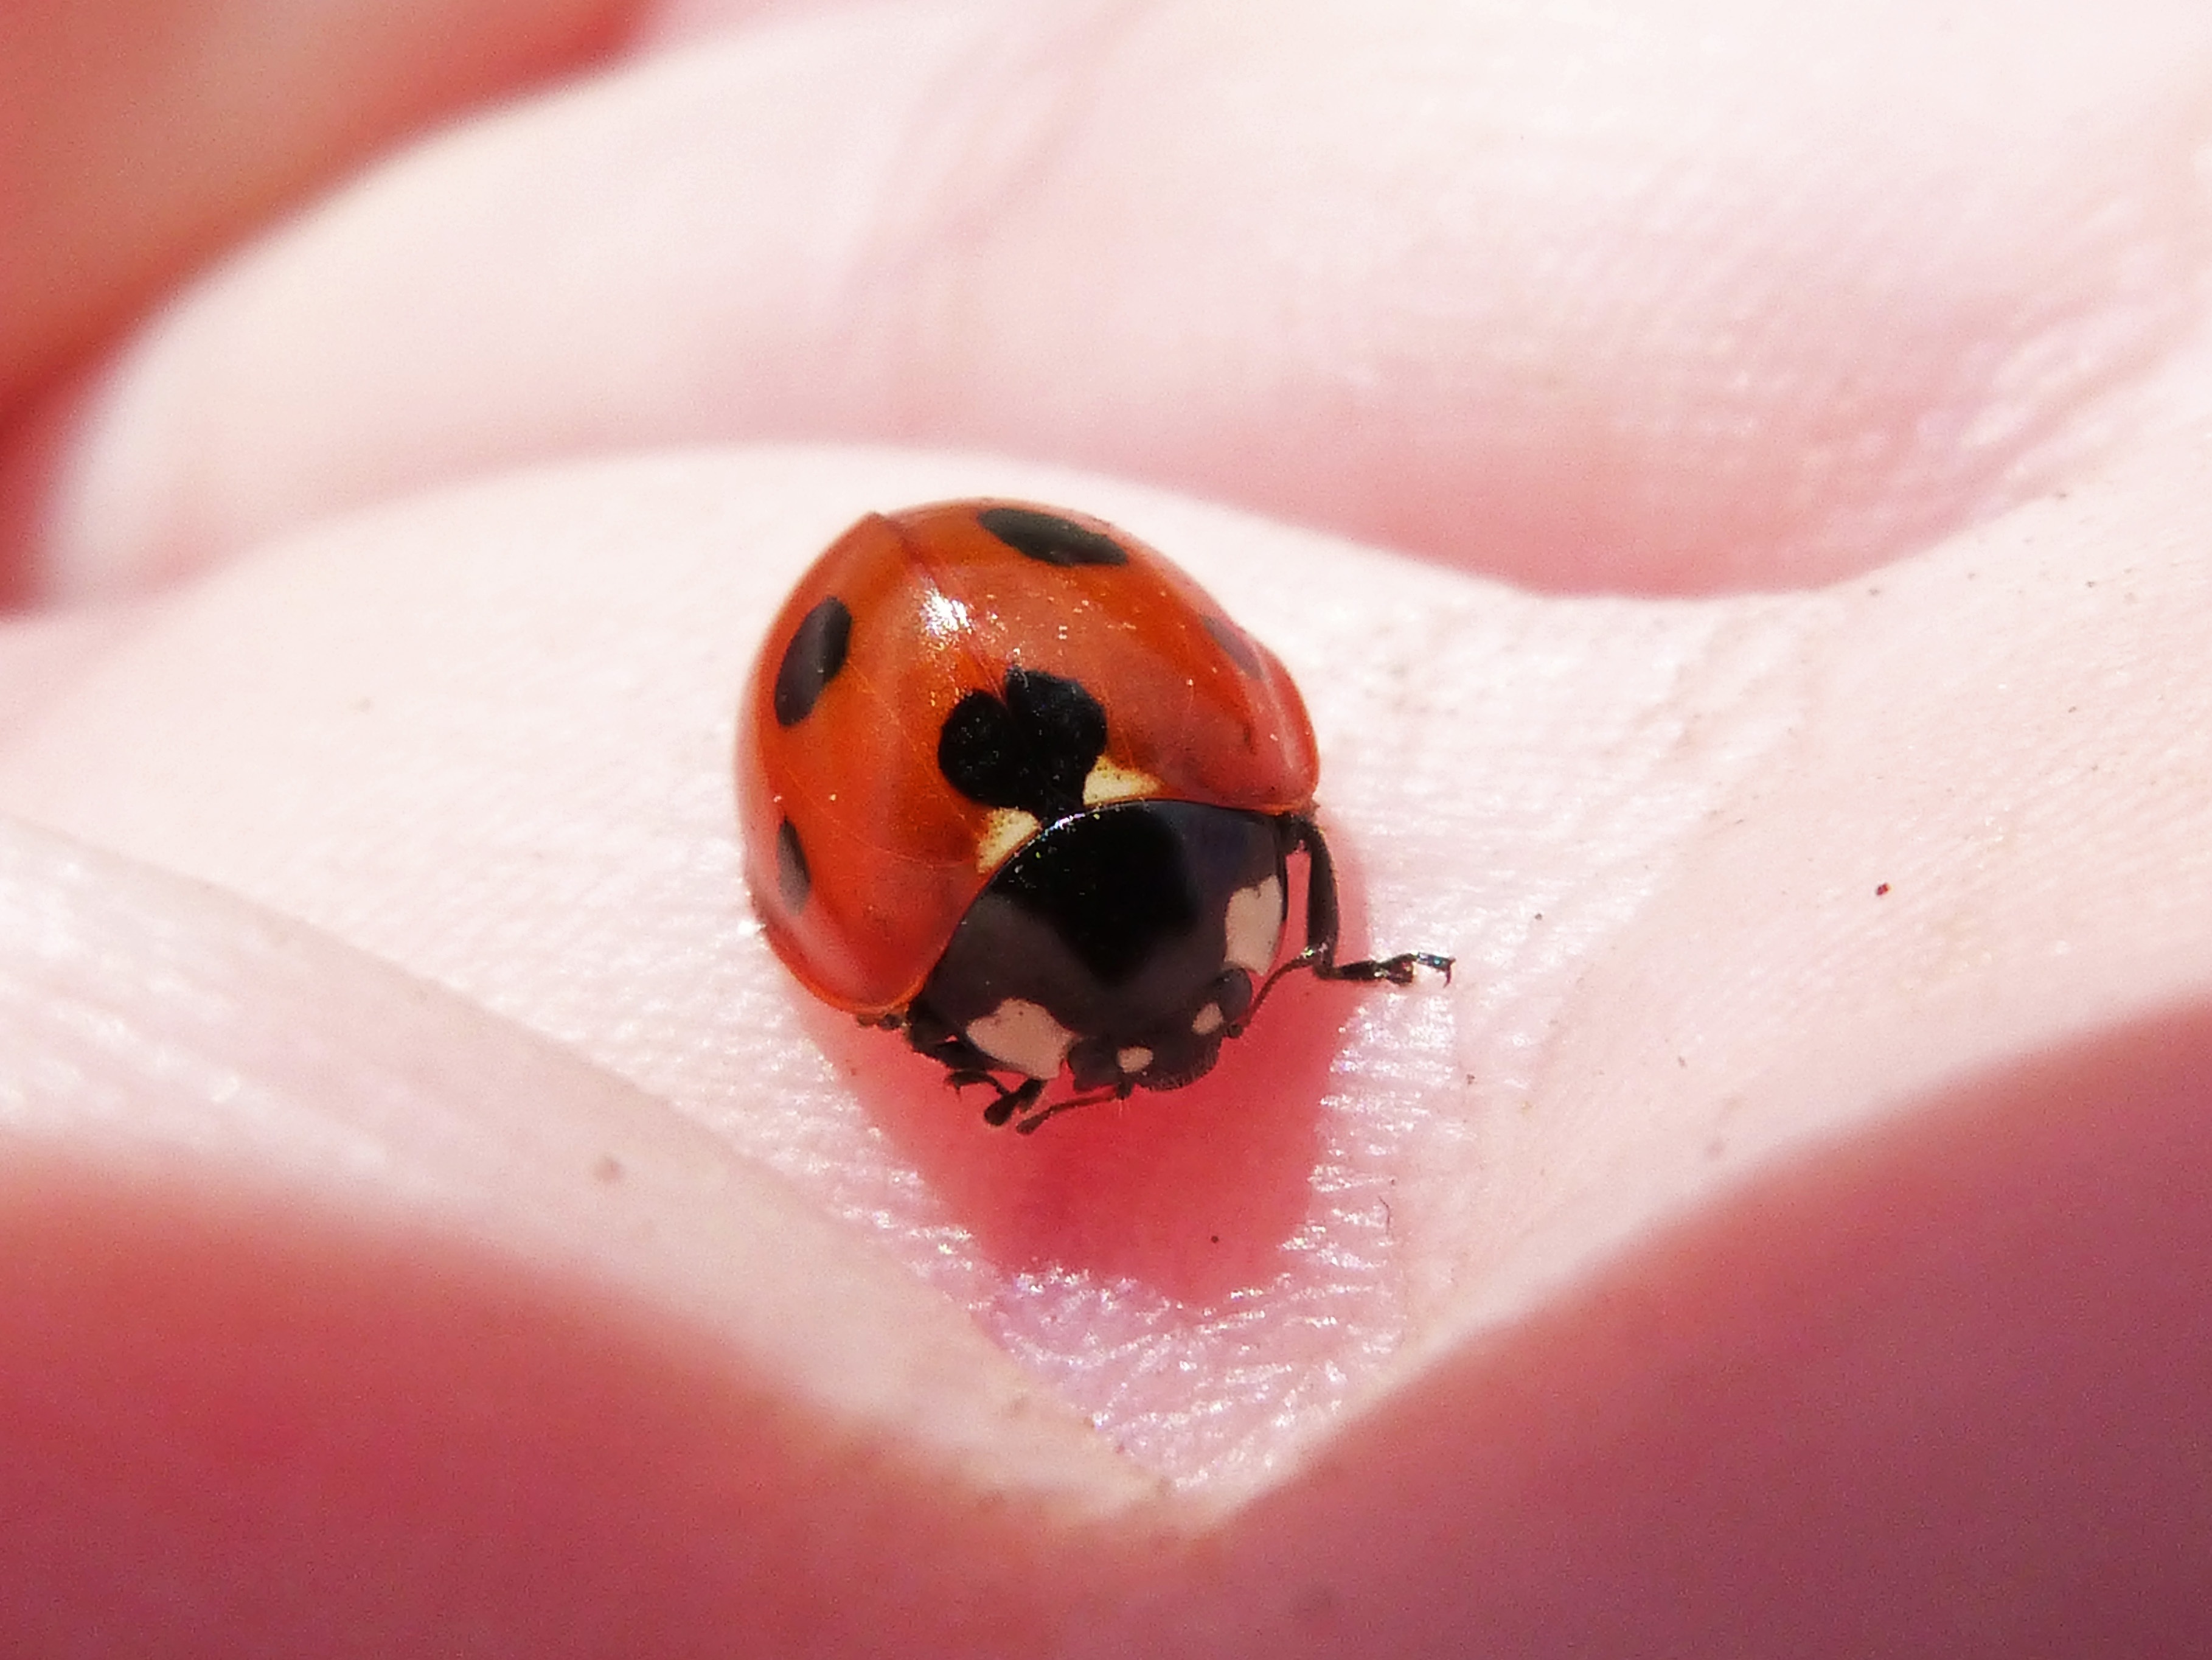
hand, photography, flower, petal, red, insect, ladybug, ladybird, invertebrate, close up, beetle, coleoptera, macro photography, coccinelido